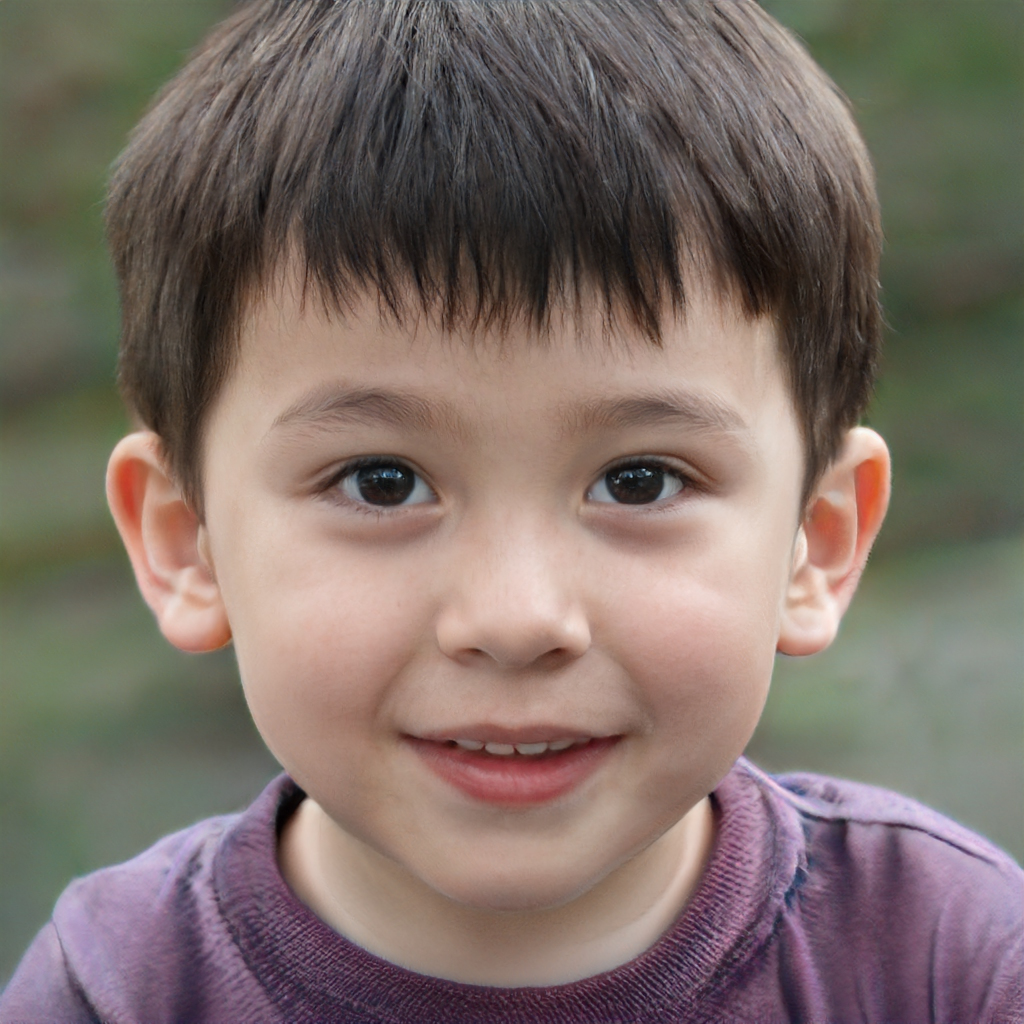
Gender: Male